Thailand

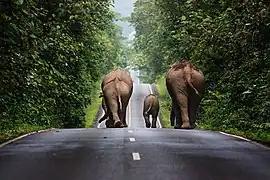
The population of Asian elephants in Thailand's wild has dropped to an estimated 2,000–3,000.

Totalling , Thailand is the 50th-largest country by total area. Thailand comprises several distinct geographic regions, partly corresponding to the provincial groups. The north of the country is the mountainous area of the Thai highlands, with the highest point being Doi Inthanon in the Thanon Thong Chai Range at above sea level. The northeast, Isan, consists of the Khorat Plateau, bordered to the east by the Mekong River. The centre of the country is dominated by the predominantly flat Chao Phraya river valley, which runs into the Gulf of Thailand. Southern Thailand consists of the narrow Kra Isthmus that widens into the Malay Peninsula.